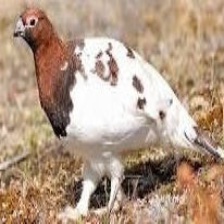
Species: WILLOW PTARMIGAN
Scientific name: LAGOPUS LAGOPUS